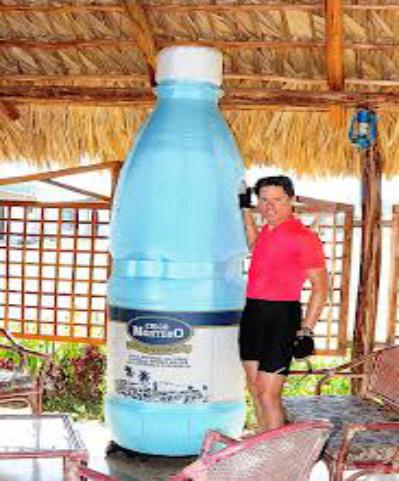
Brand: Ciego Montero
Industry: Food